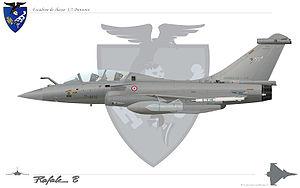
Le Rafale de Dassault Aviation est un avion de combat multirôle — qualifié d'« omnirôle » par son constructeur — développé pour la Marine nationale et l'Armée de l'air françaises, livré à partir du 18 mai 2001 et entré en service en 2002 dans la Marine.
Liste des escadrons actifs de l'Armée de l'air française en date du 1ᵉʳ septembre 2018.
L'escadron de chasse 1/7 Provence est une unité de combat de l'Armée de l'Air française. Basé sur la Base aérienne 113 Saint-Dizier-Robinson jusqu'au 24 juin 2016, l'escadron est depuis basé à Al Dhafra aux Émirats Arabes Unis. L'escadron a été la deuxième unité de l'Armée de l'Air à avoir reçu des Rafale, après l'escadron 05/330 "Côte d'argent".